1990 Tour de France

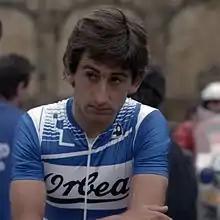
Marino Lejarreta ("pictured in 1987") won stage 14, making it two victories in a row for the team.

During the early part of stage 14, Jean-Claude Colotti was highly active. He joined an attack by teammate Claveyrolet at , before setting off on his own after a further unsuccessful attempt to form a breakaway. After , 17 more riders caught up to him. Jean-Claude Bagot then attacked from the lead group with left to ride, but he was caught by the peloton on the final ascent to Causse Noir near Millau. Lejarreta accelerated from the group of favourites with to go, and was followed by Induráin and Bugno. At the finish, Lejarreta took victory, but did not raise his arms in celebration, thinking someone had finished ahead of him. 24 seconds later followed Induráin and Bugno. LeMond and Breukink finished together, another ten seconds behind. Chiappucci could only finish 13th, losing 13 seconds to LeMond and Breukink, whom he now led by 1:49 minutes in the general classification. Lejarreta moved up to seventh place overall.